Yelizaveta Osetinskaya

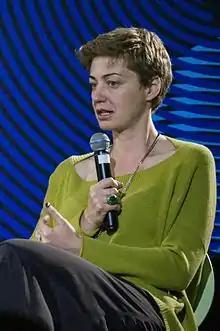

Yelizaveta Nikolayevna Osetinskaya (born 3 May 1977, Moscow) is a Russian journalist and media manager. She is notable as a former editor-in-chief of the Russian edition of "Forbes" (2011–2013) and RBC (2014–2016). Her reforms at RBC helped make it one of the most-cited Russian media holdings. Under her editorship, RBC emphasized investigative journalism, with highlights including the participation of Russian troops in the War in Donbass and the business connections of president Vladimir Putin's family.